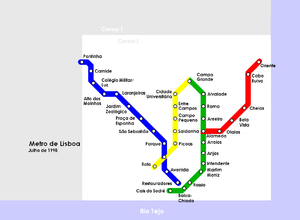
Le métro de Lisbonne est le principal réseau de transport en commun de la capitale du Portugal. Ouvert en 1959, il comporte 4 lignes, 56 stations et 46,5 km de voies. Le métro de Lisbonne se caractérise par la décoration soignée de ses stations les plus récentes. Il a transporté 140 millions de passagers en 2014.